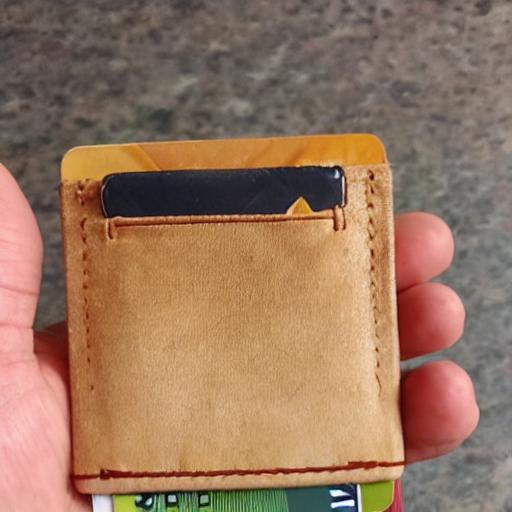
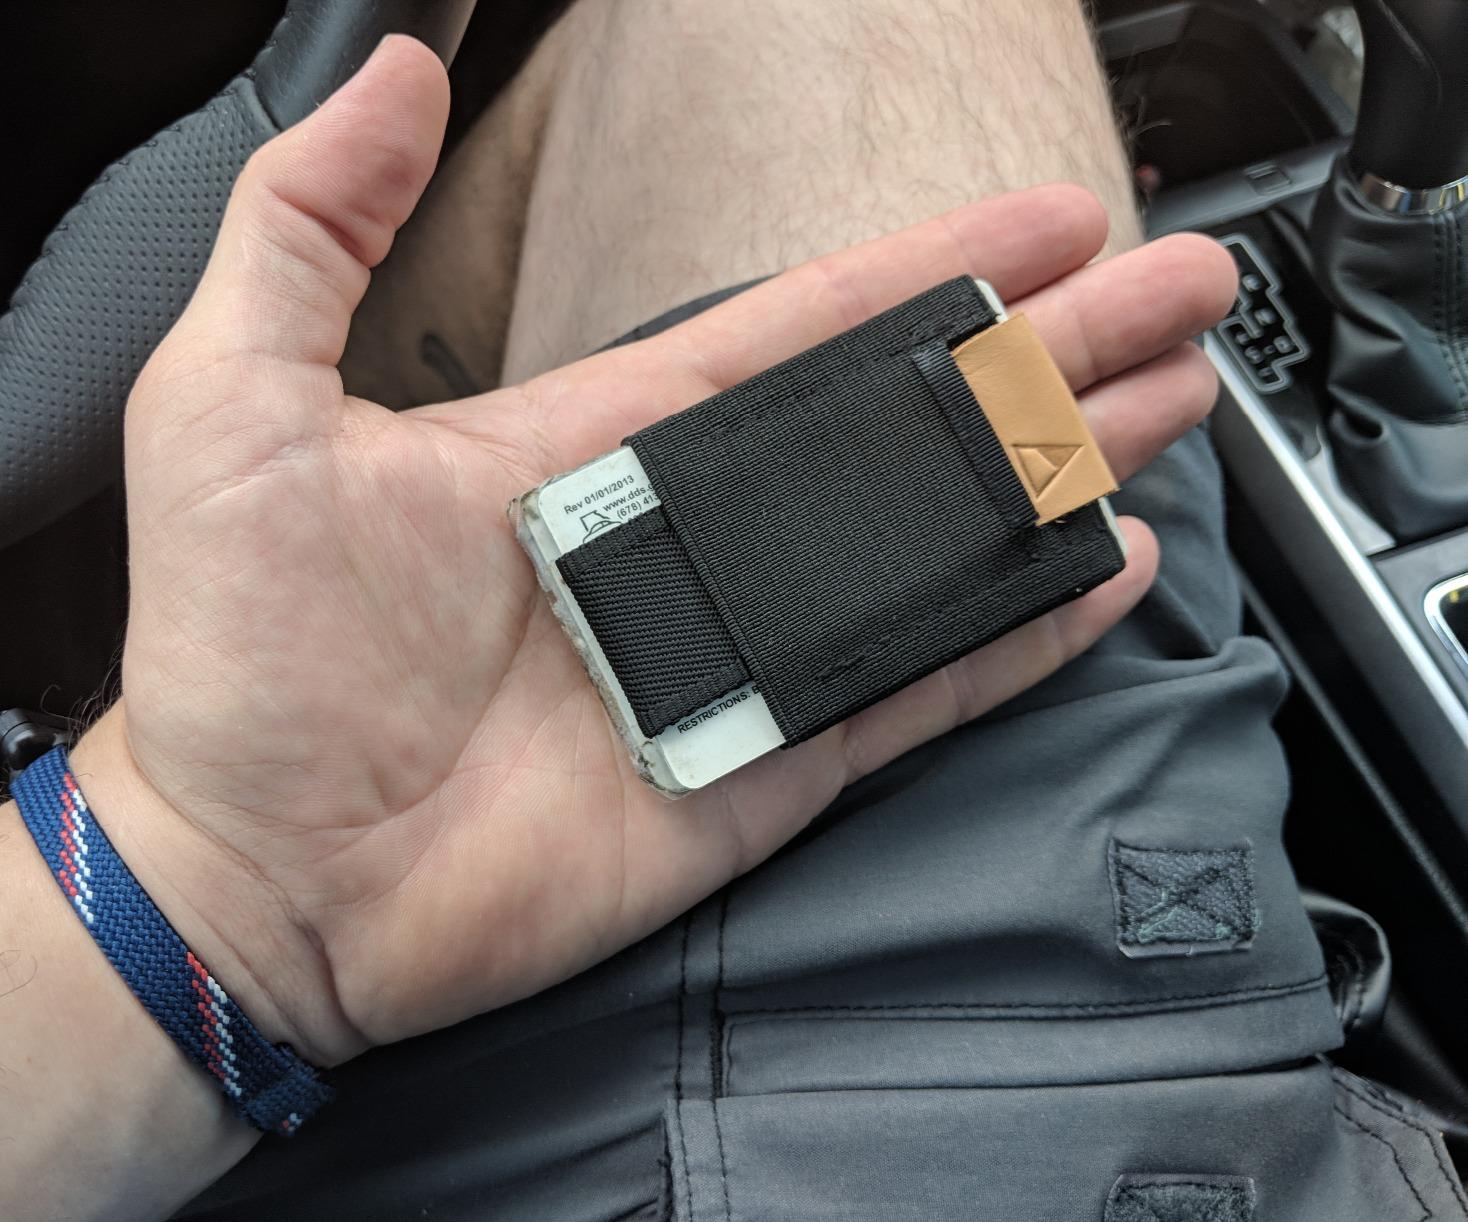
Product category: accessories_wallet
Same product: no